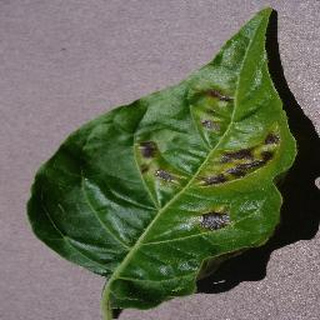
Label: bell_pepper_bacterial_spot